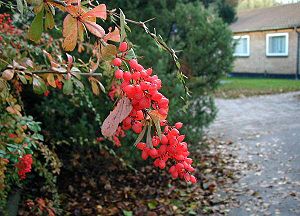
Tætfrugtet berberis
Tætfrugtet Berberis (Berberis aggregata): Efterårsfarvede blade og bær.
Tætfrugtet Berberis er en løvfældende busk med en overhængende, åben vækst.